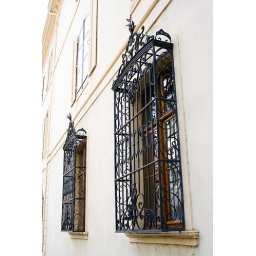
This house had very nice grillwork but it was surprising because bars on windows are unusual in Basel.